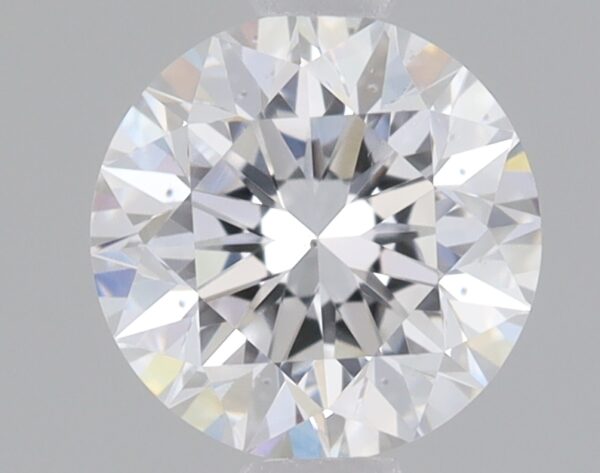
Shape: round
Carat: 0.72
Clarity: SI1
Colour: D
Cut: VG
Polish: VG
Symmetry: G
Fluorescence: NONE
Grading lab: IGI
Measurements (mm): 5.65 x 5.68 x 3.6